Johanna Konta

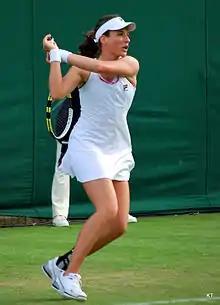
Konta during her first-round match at the 2012 Wimbledon Championships

Konta achieved some welcome results in the first half of 2012, including a $25k title at Rancho Mirage in February. She then qualified for the WTA Tour event in Copenhagen for the second successive year, recording her first-match win in a full tour main draw over seventh seed Ksenia Pervak (then ranked 38) in the opening round, before losing to Petra Martić at the next stage. By the end of April, Konta had risen nearly 100 places to No. 211 in the rankings.